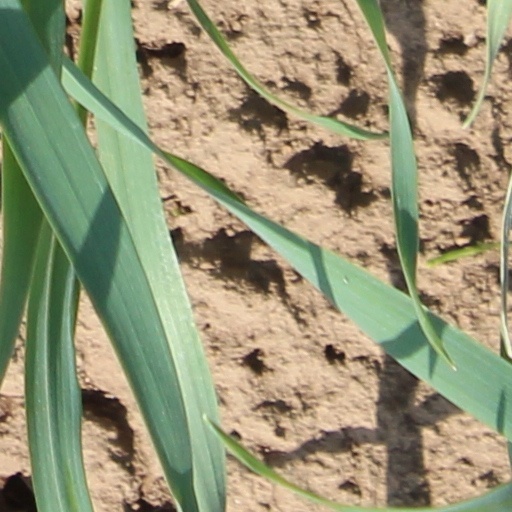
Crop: wheat